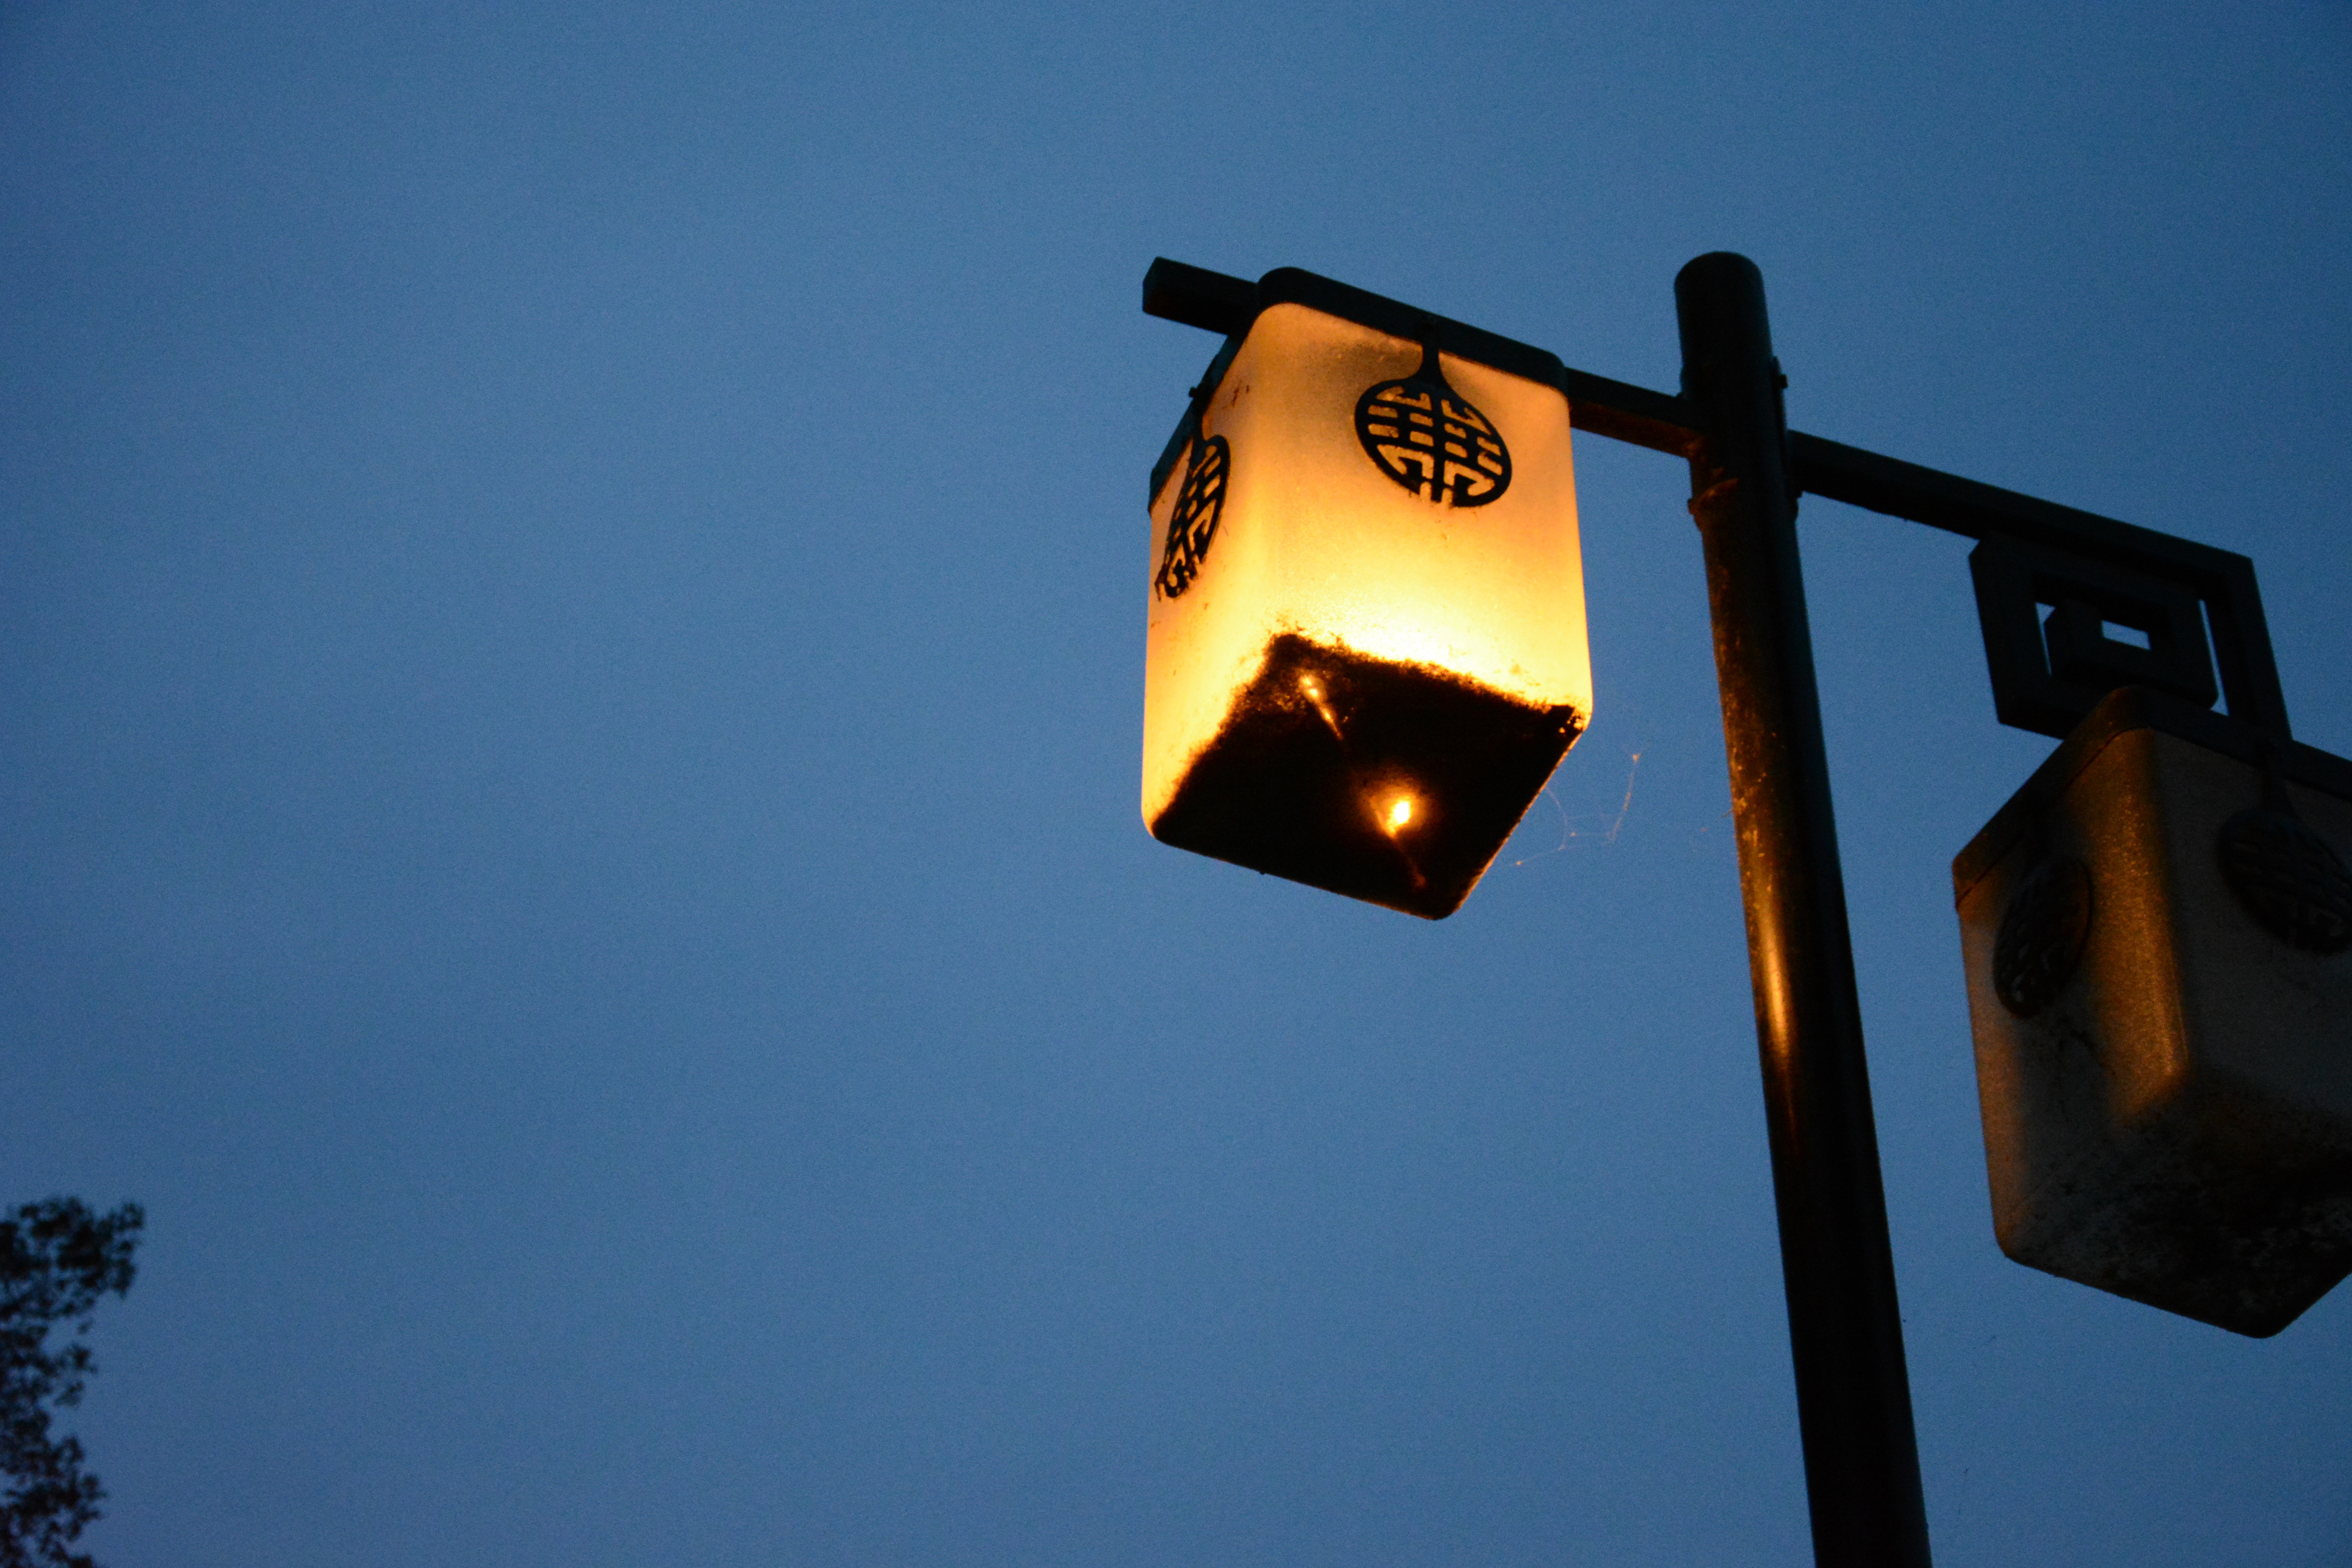
light, sky, blue, street light, lamp, signage, lighting, traffic light, light fixture, nanjing, xuanwu lake